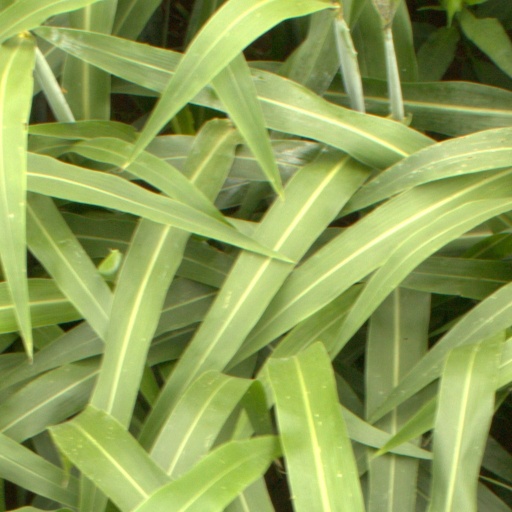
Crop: sorghum